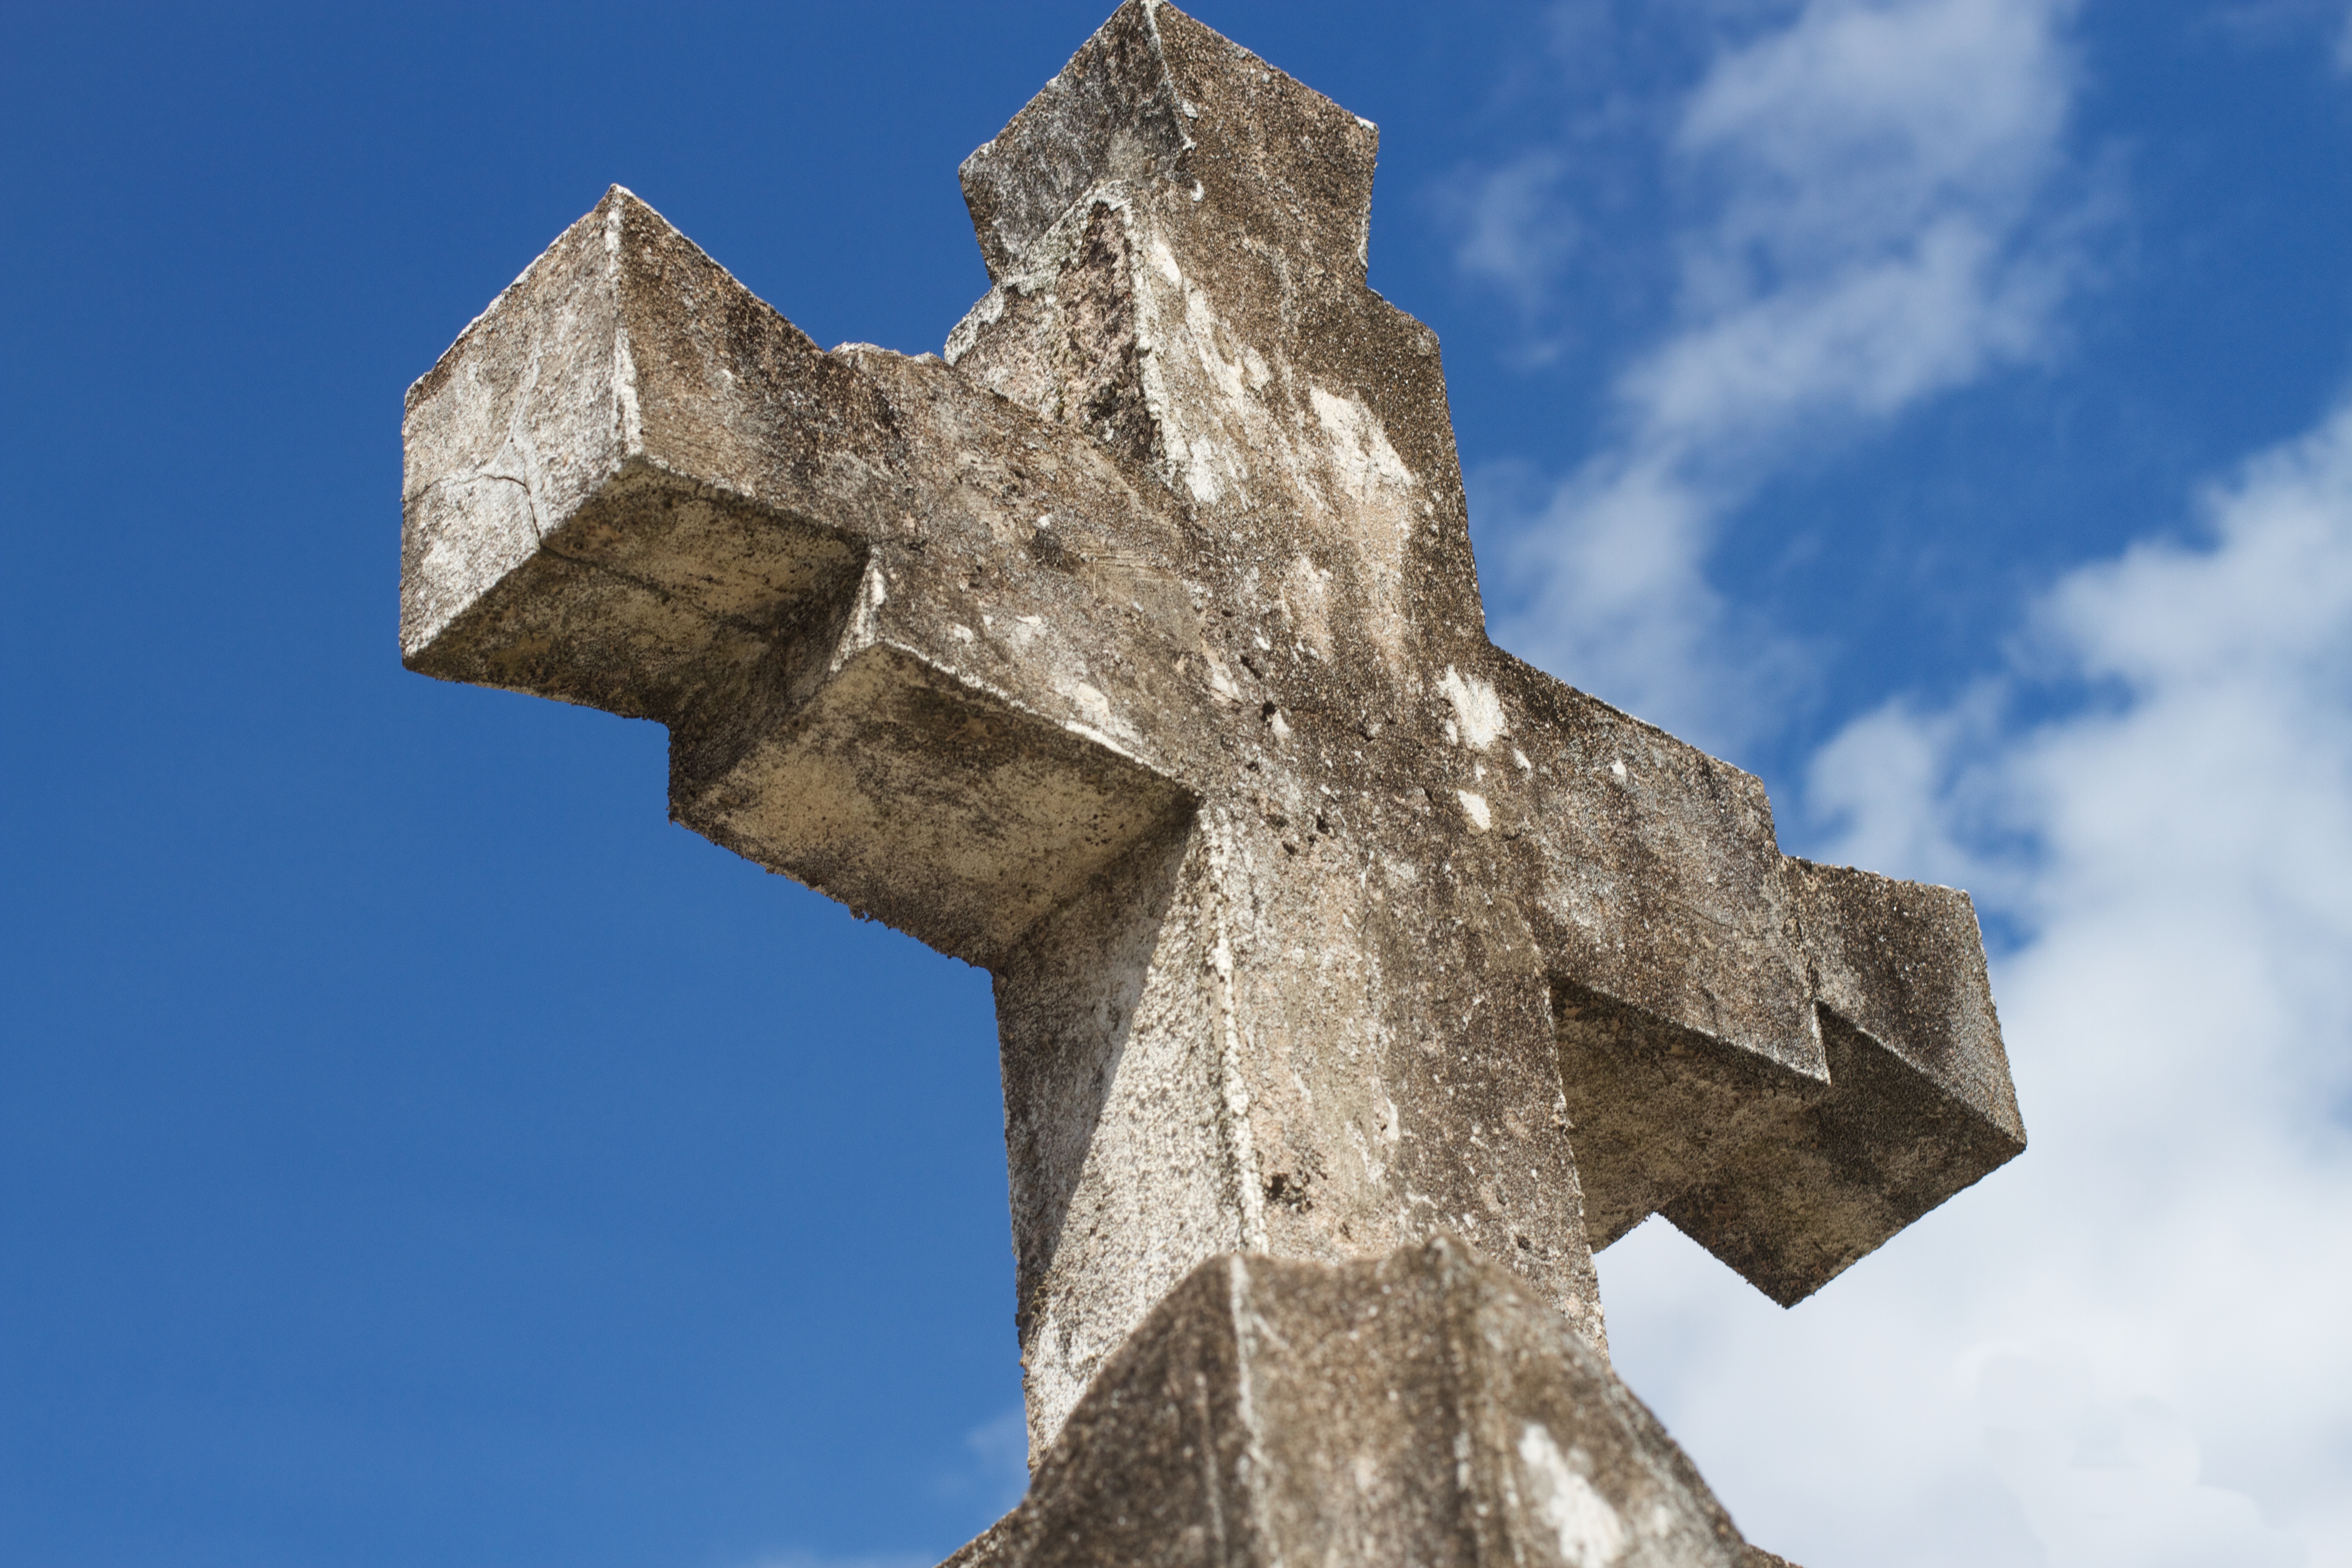
tree, rock, monument, statue, symbol, blue, cross, sculpture, art, cool image, monolith, ancient history